Greenside Mine

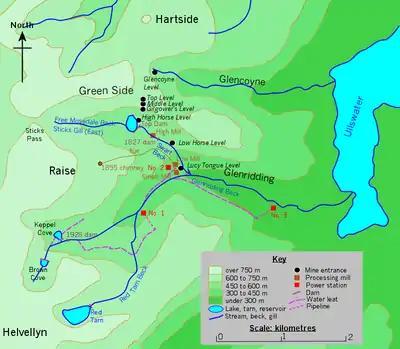
Water resources, dams, reservoirs and power stations at Greenside Mine

The 1853 lease required the company to reduce the pollution being washed out of its mills and down the beck. Slime pits were dug to catch the fine sands and slimes, which were then treated in a number of circular buddles. In these, water-borne fine sands were sprayed onto a sloping conical floor. Heavy lead-rich sands and muds settled near the centre of the buddle and lighter waste flowed to the edges. They helped both to increase lead recovery and reduce pollution.